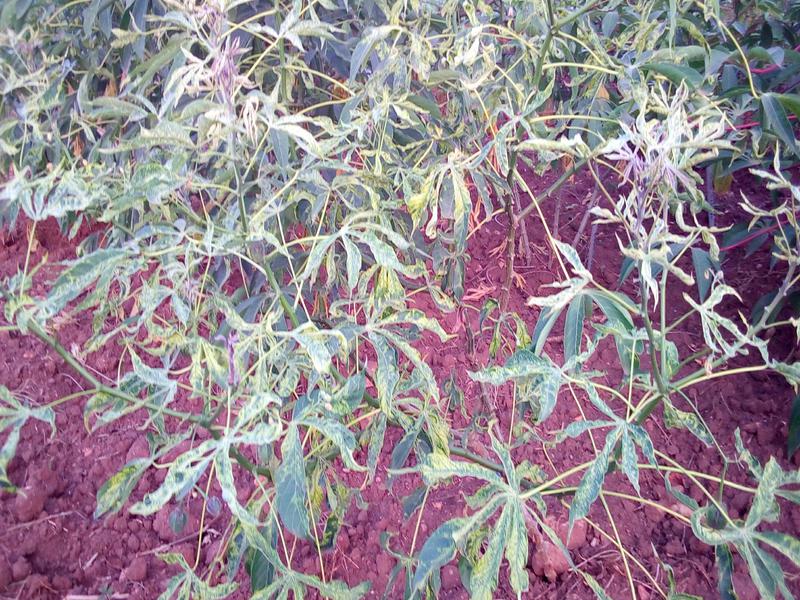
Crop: cassava
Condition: green_mottle